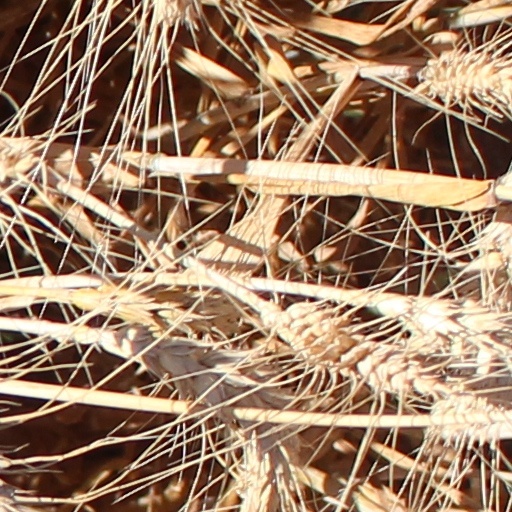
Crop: wheat